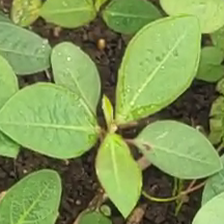
Weed species: Moti_dudhi(Euphorbia_geneculata_L)